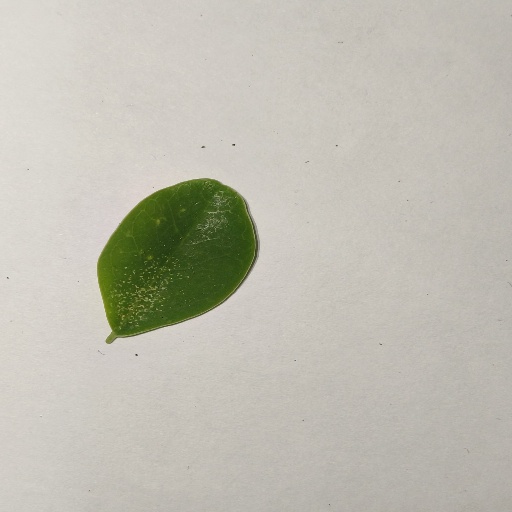
Species: Sojina
Leaf condition: Healthy Leaf